Customs Administration, Ministry of Finance

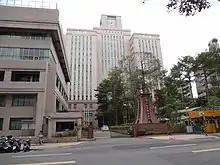
Customs Administration

The Customs Administration, Ministry of Finance (CA), headquartered in Taipei, is the agency of the Ministry of Finance of Taiwan (ROC) dealing with customs policies and regulations in Taiwan. Republic of China is not a Member of World Customs Organization but ROC has signed reciprocal customs agreements with ten Customs authorities in the world as of 2022.